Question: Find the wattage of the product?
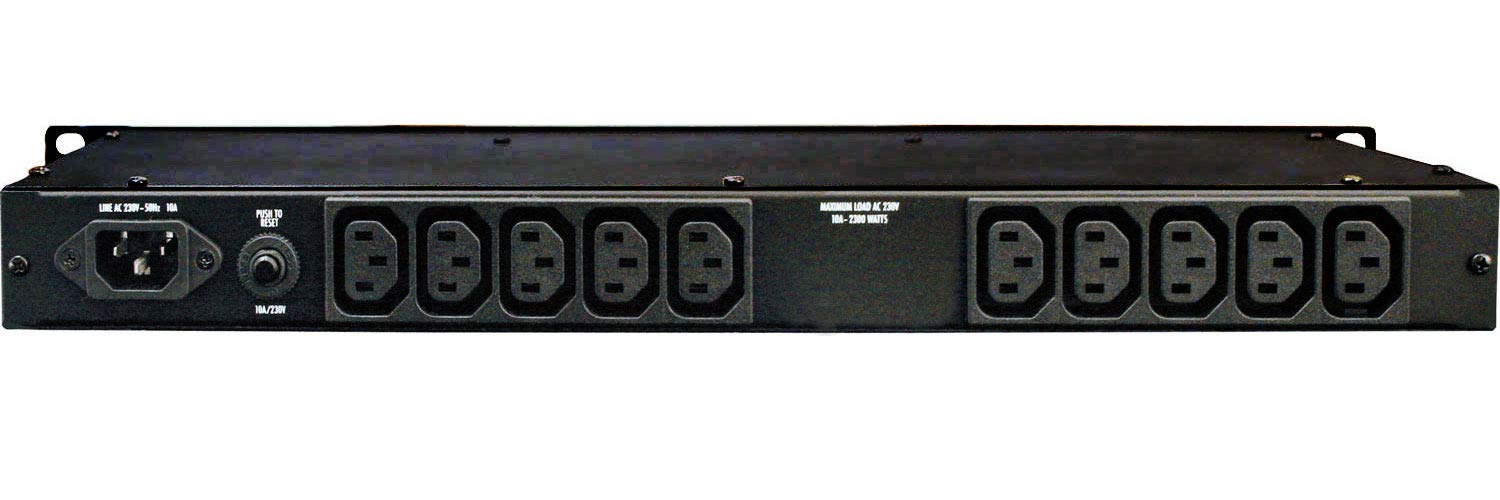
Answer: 2300.0 watt